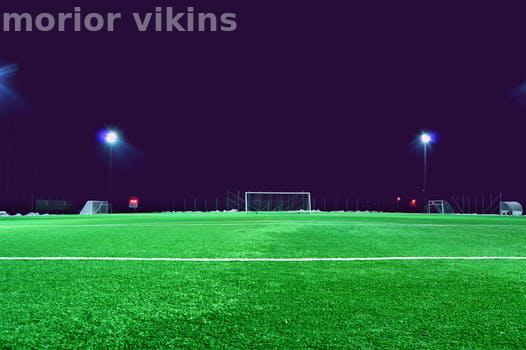
Label: Watermark